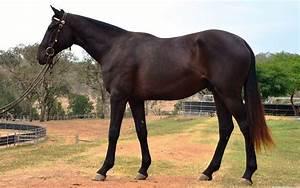
Label: cavallo